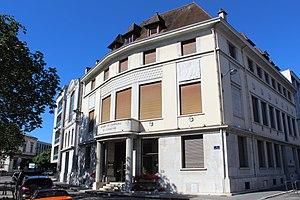
Chambre de commerce et d'industrie de l'Ain à Bourg-en-Bresse.
Antonin Chomel, né le 25 février 1889 à Lyon et mort le 2 avril 1964 à Lyon, est un architecte français. Il est le fils de l'architecte Augustin Chomel et le père des architectes Jean Chomel et Alain Chomel.